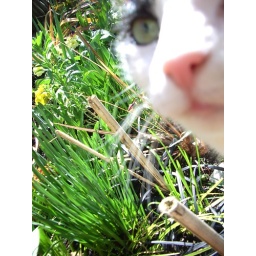
Other cat gets in my bed shot